The Sicilian Vespers (painting)

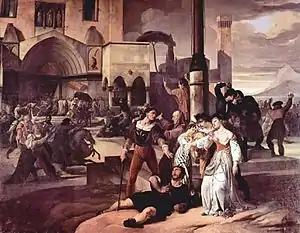
"The Sicilian Vespers" (1822 version) by Francesco Hayez

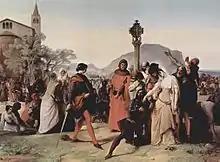
The third version of the work

The Sicilian Vespers is the title of three works by the Italian artist Francesco Hayez, all showing the outbreak of the Sicilian Vespers.